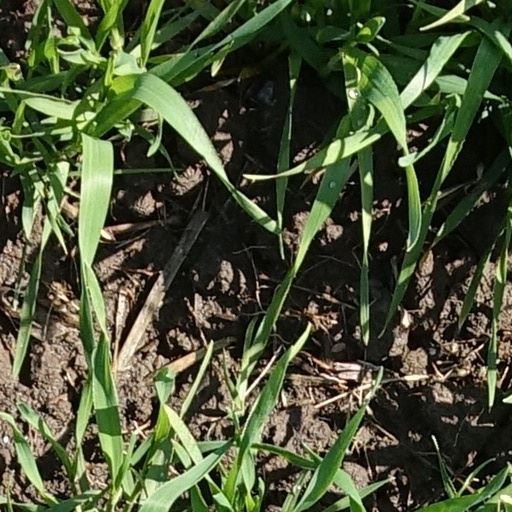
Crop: wheat